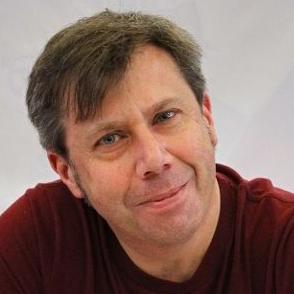
Age: 50